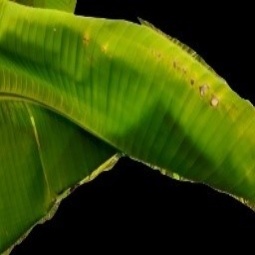
Label: Calcium